Kuromatsu Station (Shimane)

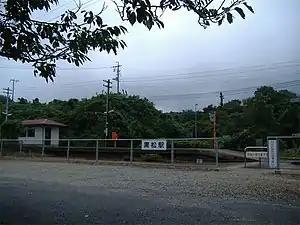
Kuromatsu Station shown in 2007

is a passenger railway station located in the city of Gōtsu, Shimane Prefecture, Japan. It is operated by the West Japan Railway Company (JR West).